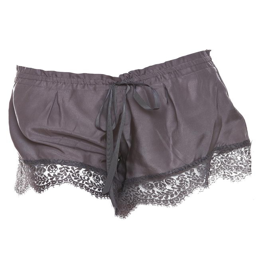
garment ... i would sleep in these :)